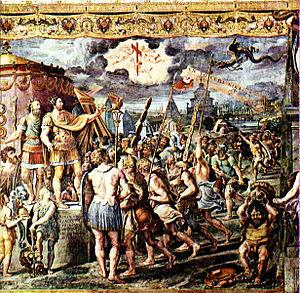
In hoc signo vinces est une locution latine traduite du grec ancien « ἐν τούτῳ νίκα », qui peut se traduire ainsi : « Par ce signe, tu vaincras ».